House of Orléans

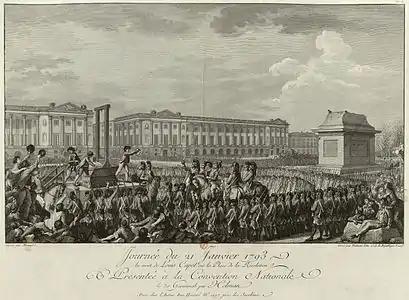
Louis XVI's execution by the guillotine. His cousin, Philippe Égalité, voted for his execution

On the death of Louis XIV in September 1715, the new king, Louis XV, was only five years old. The country was then governed by the new king's older relative Philippe II d'Orléans as the regent of France. This period in French history is known as the Regency ("La Régence"), and gave the "House of Orléans" the pre-eminent position and political role in France during the king's minority. The regent ruled France from his family residence in Paris, the Palais-Royal. He installed the young Louis XV in the Palais du Louvre which was opposite the Palais-Royal.